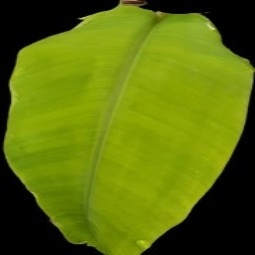
Label: Sulphur